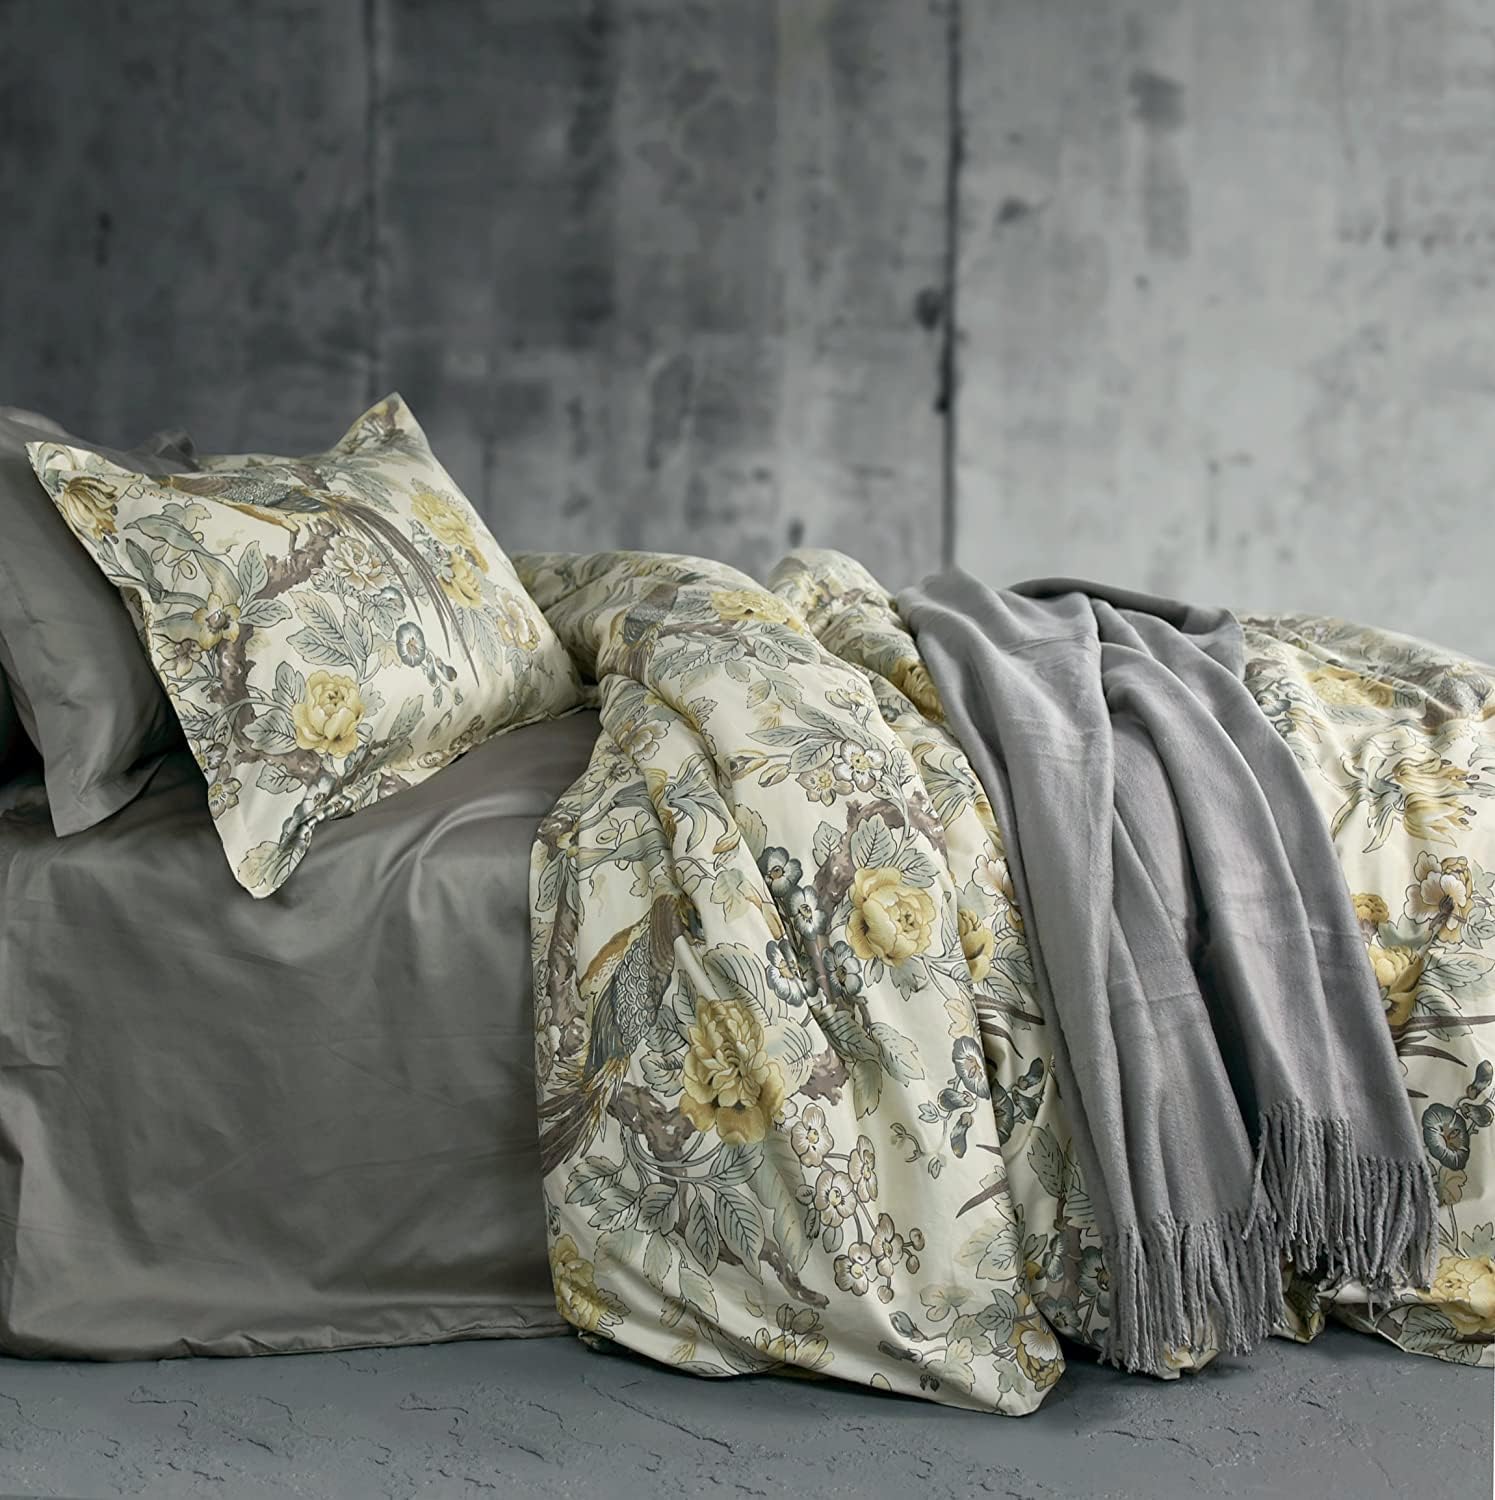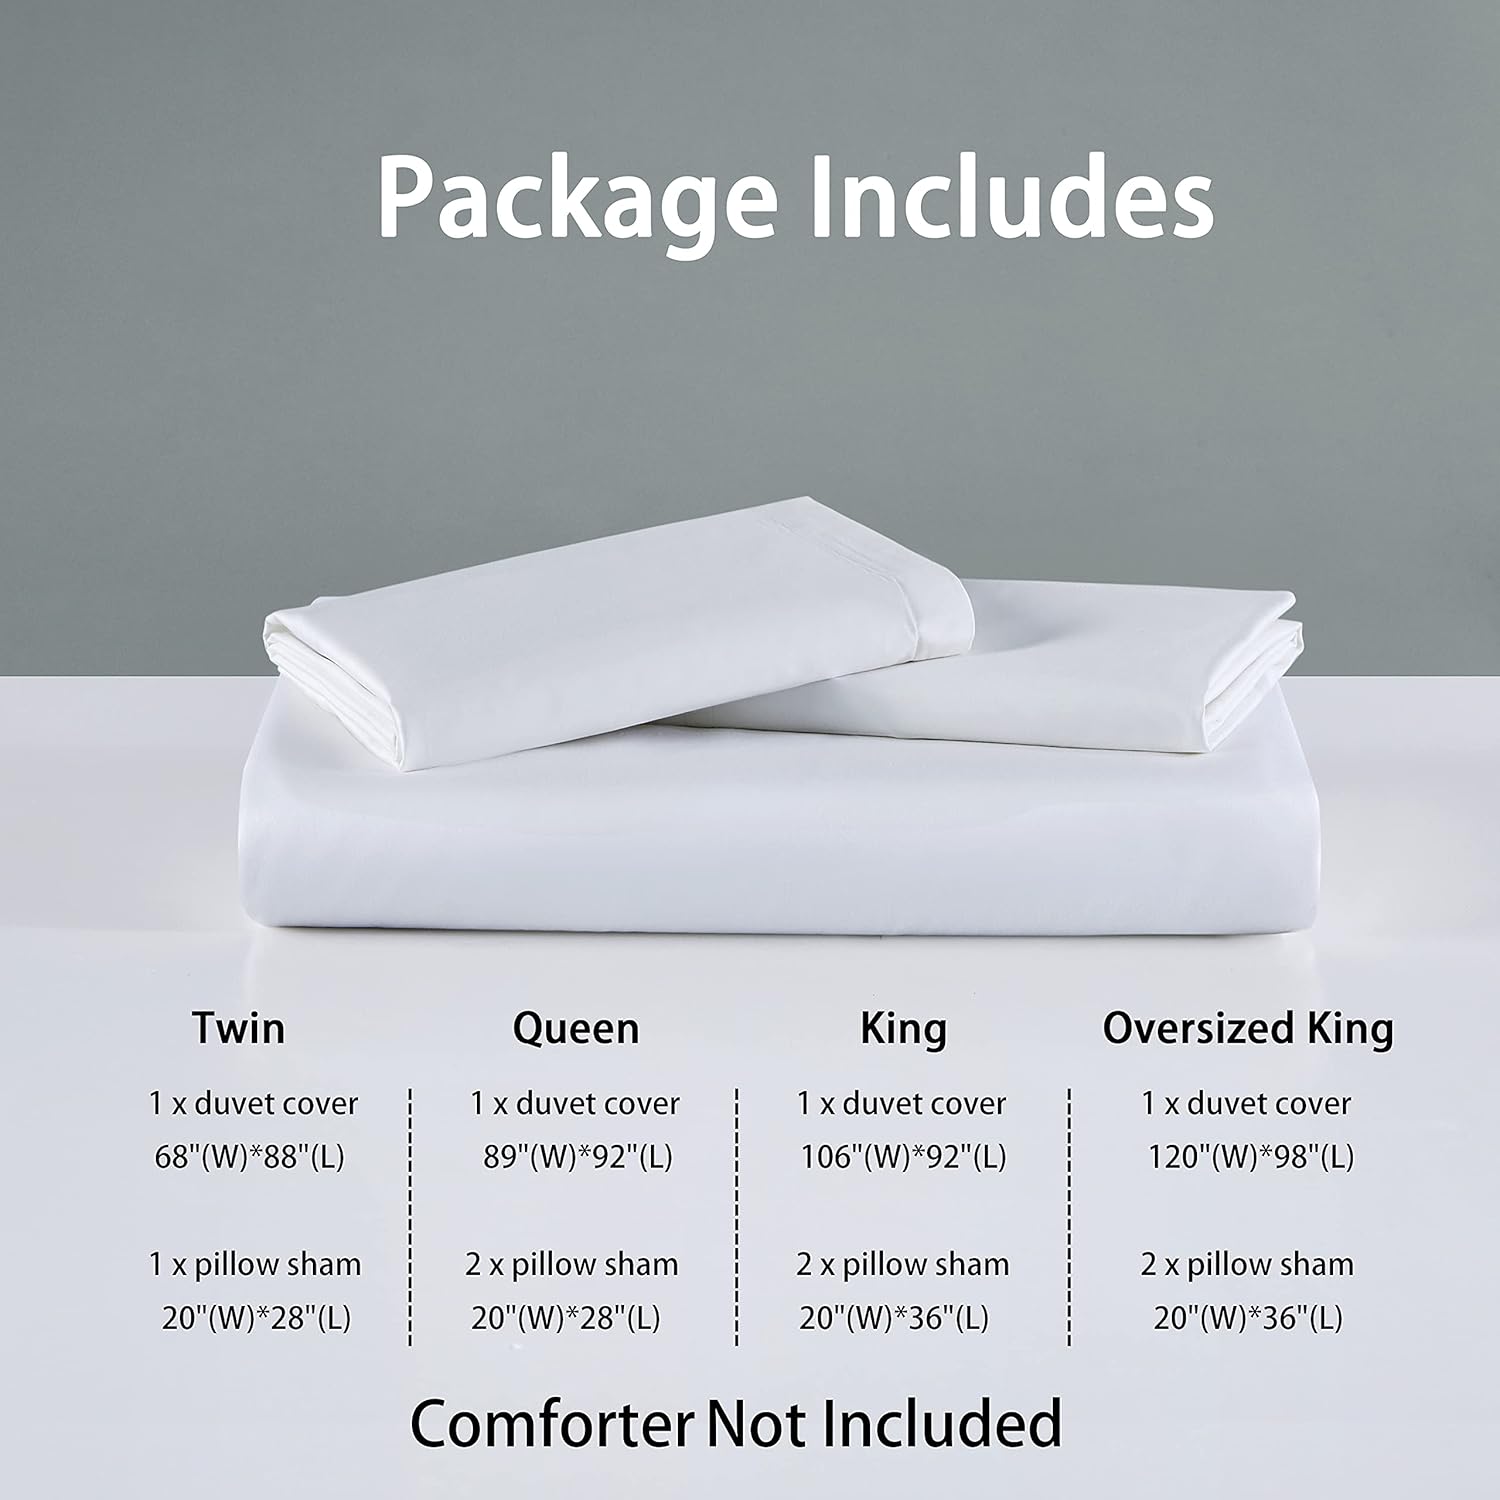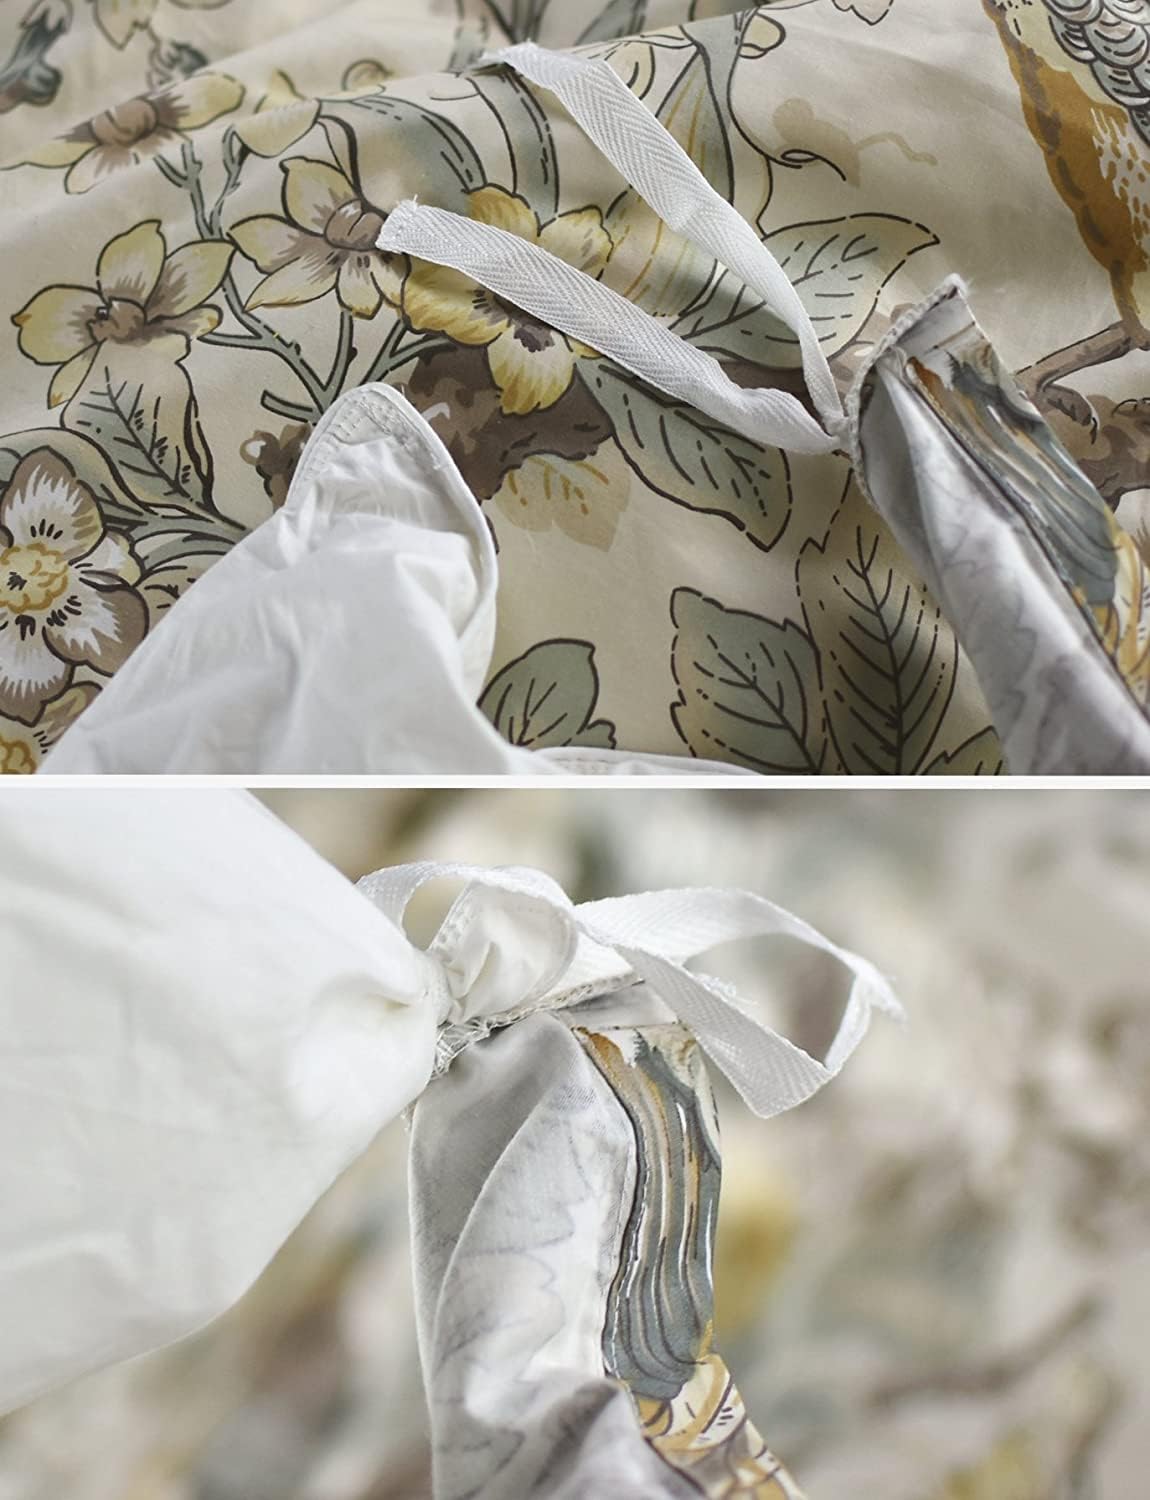
Eikei Chinoiserie Chic Peacock Floral Duvet Cover Paradise Garden Botanical Bird and Tree Branches Vintage Stylized Long Staple Cotton 2pc Bedding Set (Twin, Yellow)
Category: Amazon Home
Premium Quality duvet cover set by designer EIKEI Home. Environmentally friendly print that won't fade after washing. 100-percent Egyptian cotton Twin Single, Full Queen or King size duvet cover and shams set. Machine washable.
Features: 100% Cotton | Asian inspired vintage Chinoiserie print duvet quilt cover set by designer Eikei Home | Beautiful hand painted pattern with birds and flower branches in muted yellow tan beige and green | 100-percent cotton 300 thread count bed linen with crisp percale density and soft feel will add a luxurious touch to your bedroom | 2pc set includes 1 Twin Single size 68 by 88-inch duvet cover and 1 20 by 28-inch pillow sham with flange and french flap closure | Duvet cover with inside ties and button closure will hold your comforter in place. Machine washable